Trpanj

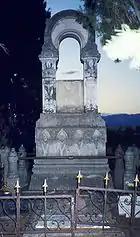
Tomb by Rendić.

An inscription above the church states that it was built as a result of a vow made by the sailor Kleme Cvitanovic in 1840. The inscription also says in Croatian: “buduci da ga bili pokrili valovi, od smrti osloboden” meaning “delivered from death having been covered by the waves [sea].” Kleme Cvitanović (1799–1877) was born in Drasnica not far from Makarska but married Frana Iveta from Trpanj and relocated there. He was owner of 9 stocks of the Peljesac Maritime Association (1867–1869) and of the house called Vatican.